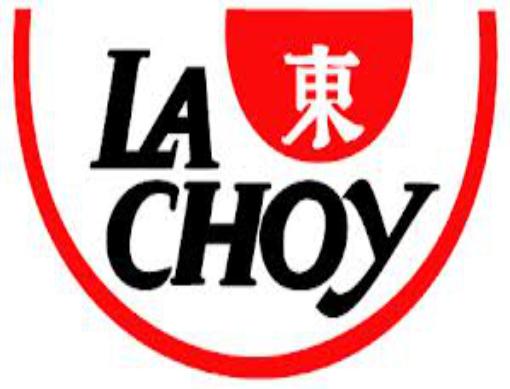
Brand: La Choy
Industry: Food